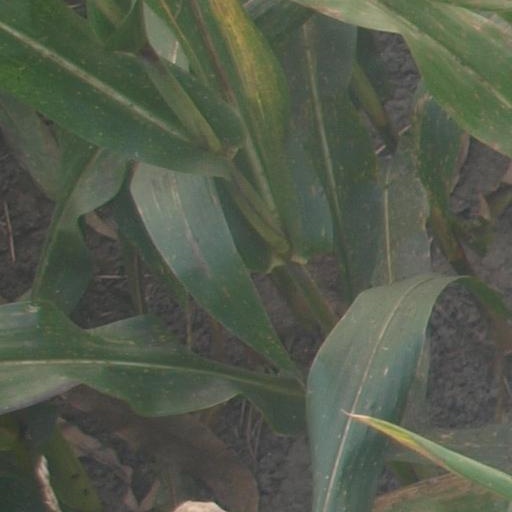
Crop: maize; corn